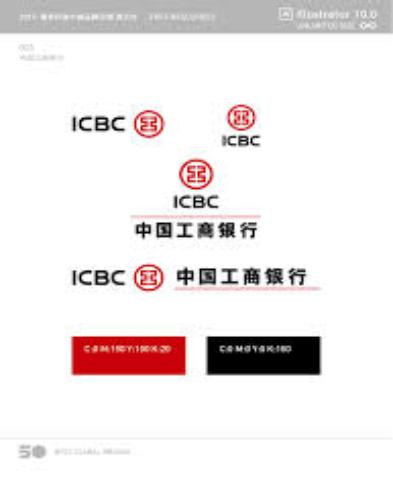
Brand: icbc-1
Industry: Others